Suzuki CV1

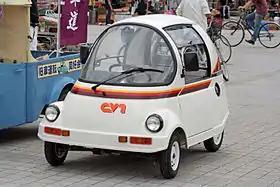
Suzuki CV1 on display at a festival near Himeji Castle in Hyōgo Prefecture, ^

The Suzuki CV1 is a microcar first presented at the 24th Tokyo Motor Show in 1981.